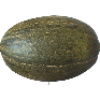
Label: Melon Piel de Sapo 1